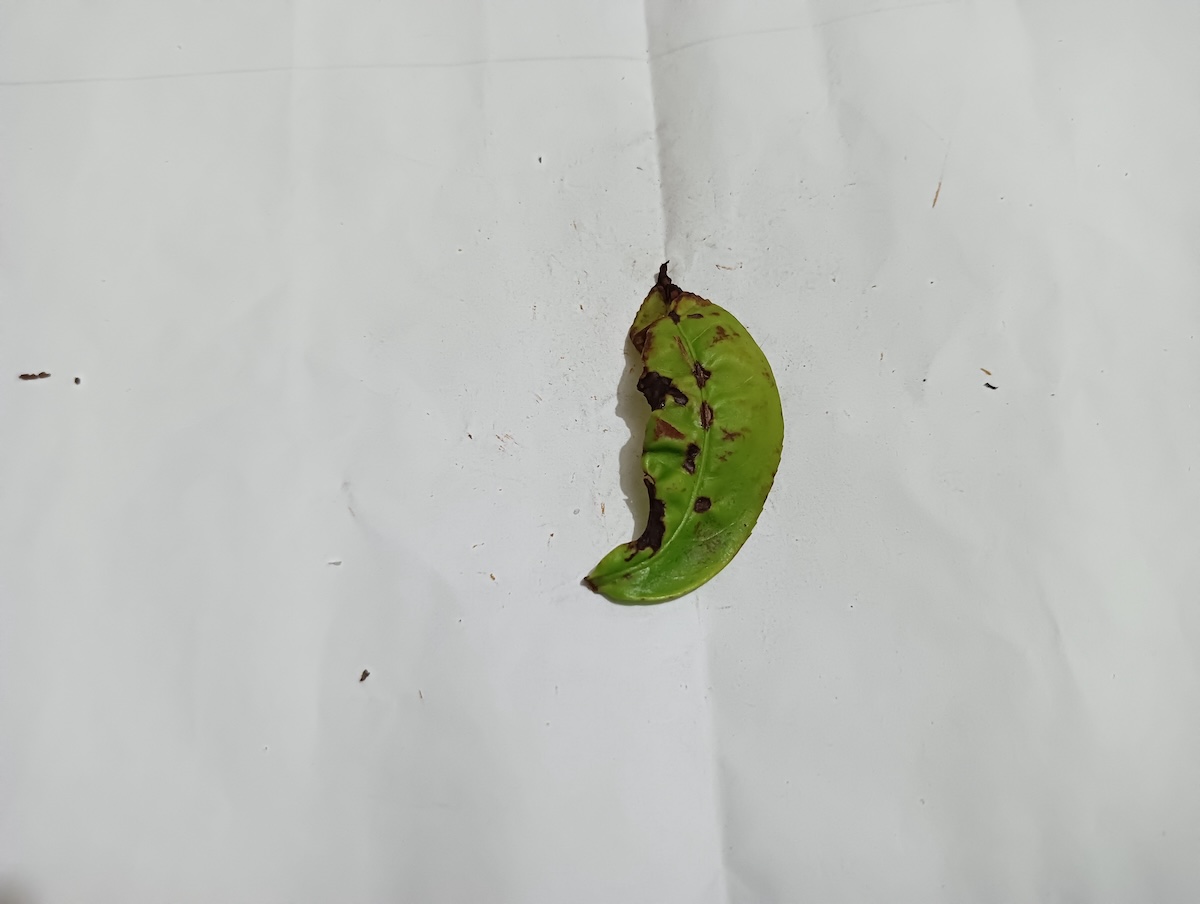
Label: Helopeltis